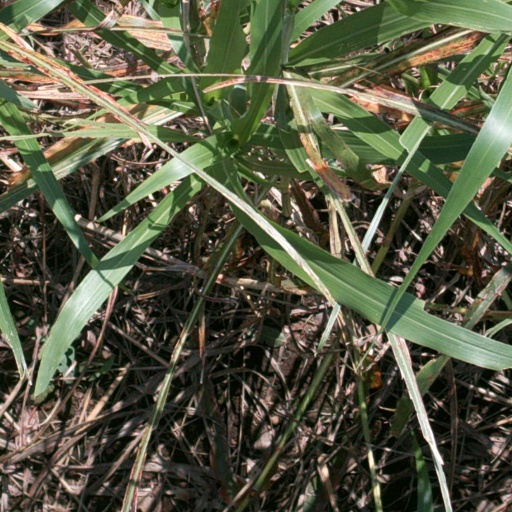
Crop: sorghum